List of Copenhagen S-train stations

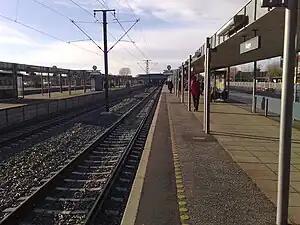
Terminus tracks of the S-train line E

There are 87 stations that are operated in normal operation on the Copenhagen S-train, an urban rail network which serves the Copenhagen metropolitan area in Denmark.